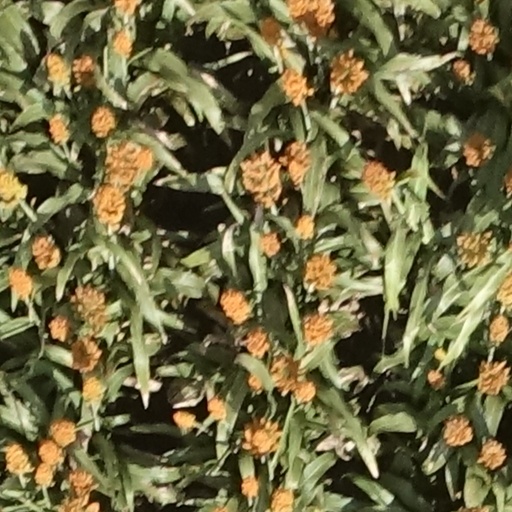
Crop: sorghum